Harold Rosen (politician)

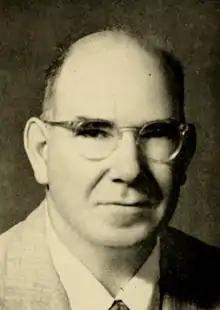

Harold E. Rosen (October 1, 1906 – May 8, 1989) was an American politician from Dedham, Massachusetts. He served in local politics and then six terms in the Massachusetts House of Representatives as a Republican from 1957 to 1969.